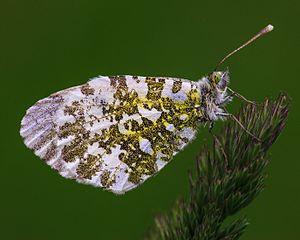
L’Aurore est une espèce de lépidoptères de la famille des Pieridae, de la sous-famille des Pierinae et du genre Anthocharis.